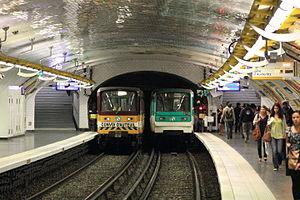
Odéon est une station des lignes 4 et 10 du métro de Paris, située dans le 6ᵉ arrondissement de Paris.